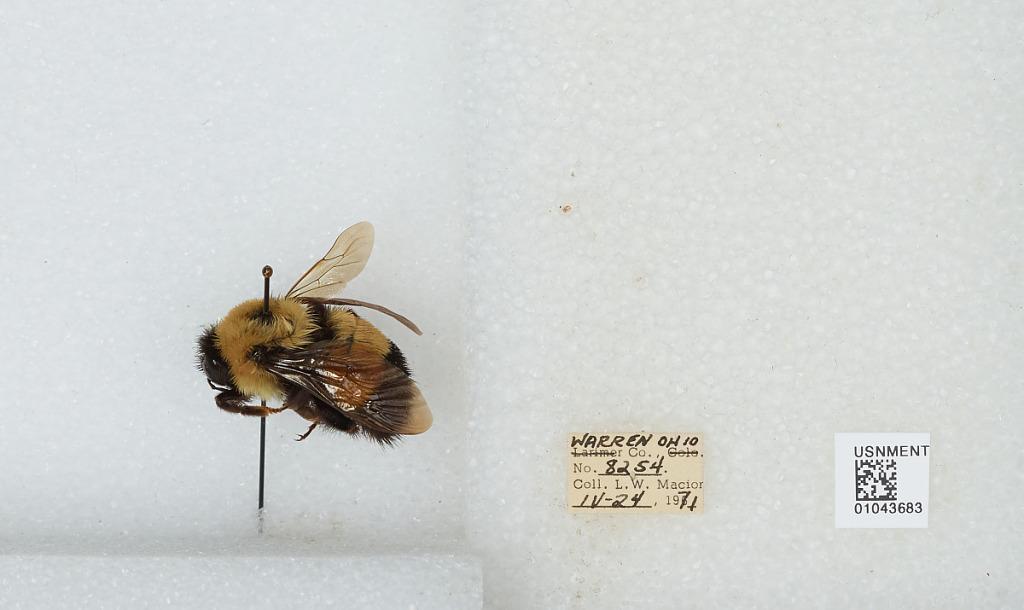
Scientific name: Bombus (Bombus) affinis Cresson
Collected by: L. Macior
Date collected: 1971-4-24
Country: United States
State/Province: Ohio
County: Warren
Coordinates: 39.4242, -84.1856